Borden Bridge

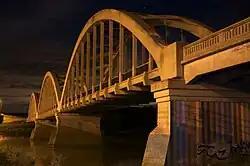

Borden Bridge is an abandoned arch bridge that spans across the North Saskatchewan River near Borden, Saskatchewan, Canada. The bridge used to carry vehicular traffic from Saskatchewan Highway 16, but is now open to foot traffic only.